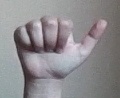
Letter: dhad